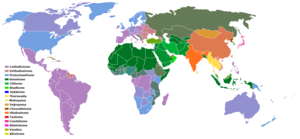
Carte du monde indiquant la religion dominante dans chaque pays
Bonjour, et merci pour votre participation à l'encyclopédie Wikipédia.